La Salle Causeway

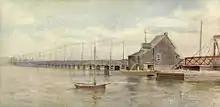
Cataraqui Bridge and Toll House circa 1900. Watercolor by Ella Isabel Fraser (1856–1943). View is to the east.

The first attempt at transportation across the river was a cable-operated scow type of ferry that began operating in 1786. Two rowboats were often available for use as well.